Heva Coomans

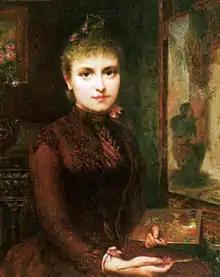
Self-portrait, 1888

Coomans was born in Paris as the daughter of the painter Pierre Olivier Joseph Coomans (1816–1889) and Adélaïde Lacroix (1838–1884). Her sister Diana Coomans was also a painter and her brother Oscar Coomans (1848–1884) was a poet. Like her father and sister, she painted romantic portrayals of the original inhabitants of Pompei before the eruption of Vesuvius, but also is known for depicting young women in other mythological or heroic scenes.